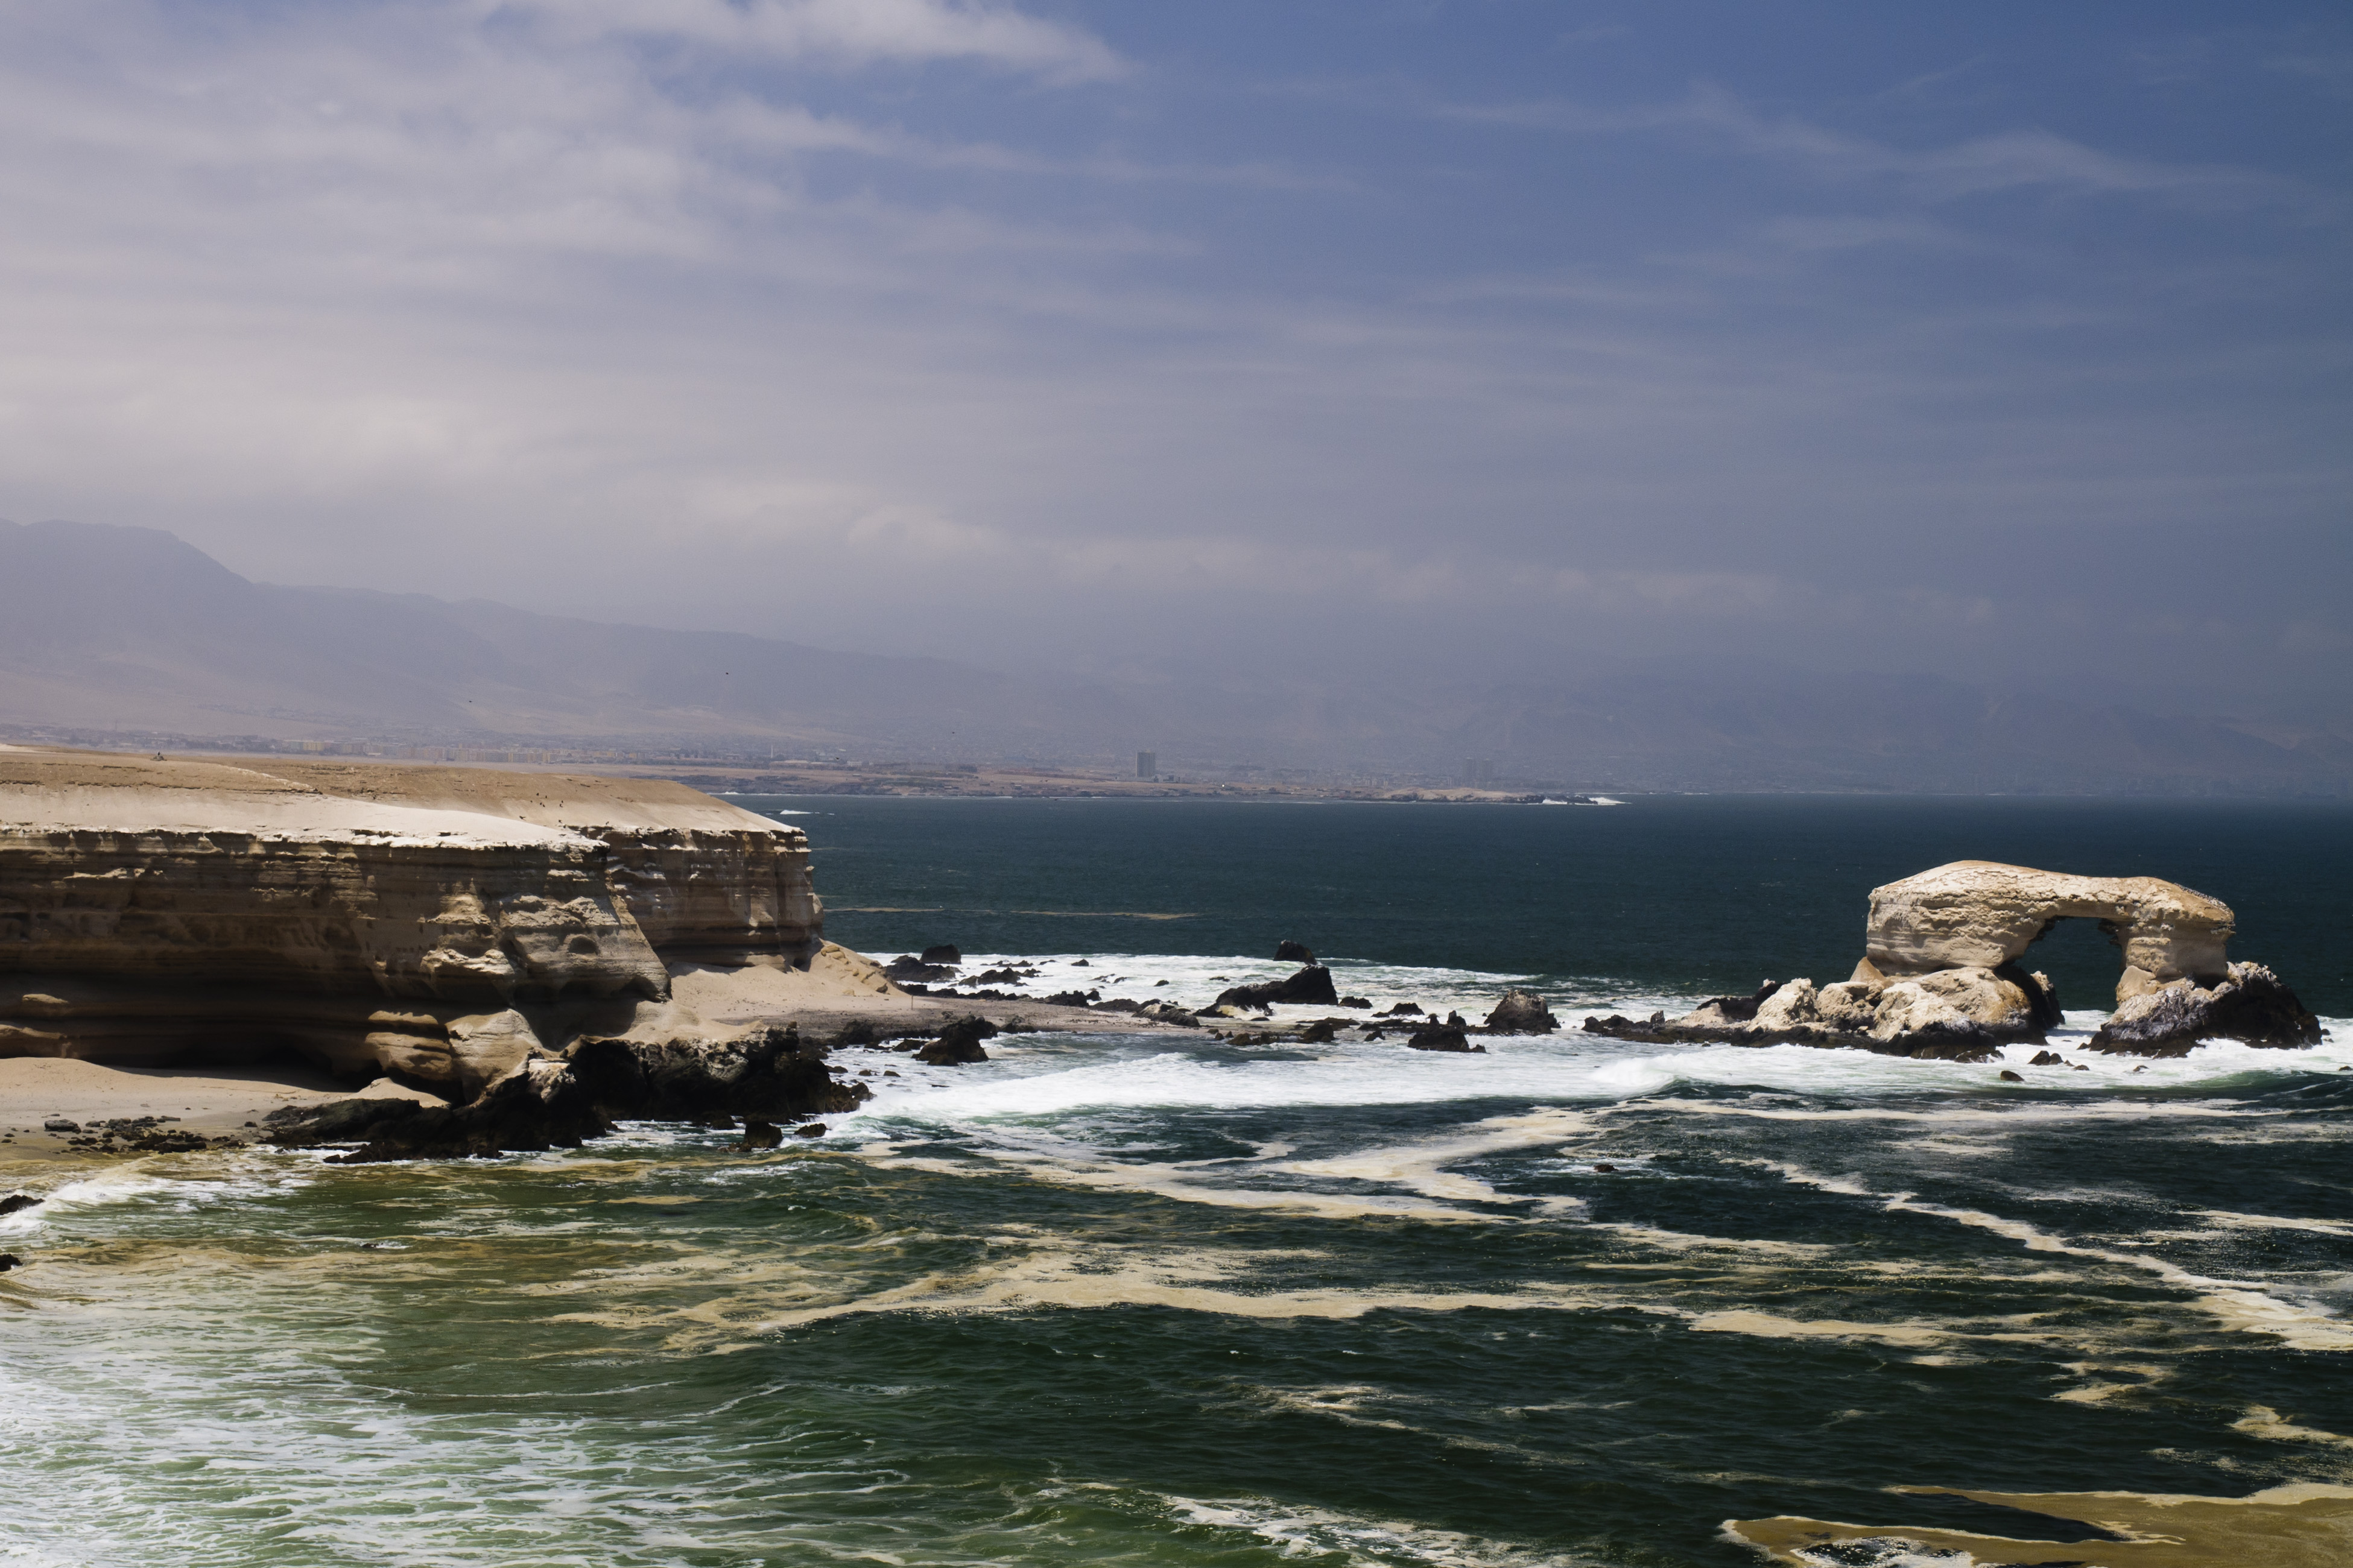
beach, landscape, sea, coast, water, rock, ocean, horizon, cloud, shore, wave, vacation, cliff, cove, bay, terrain, chile, body of water, portada, cape, antofagasta, wind wave